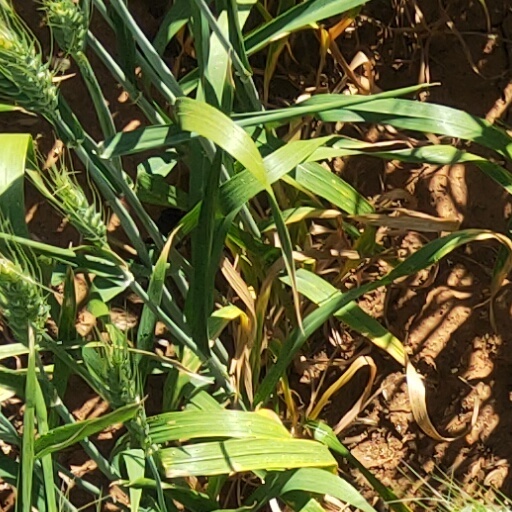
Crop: wheat